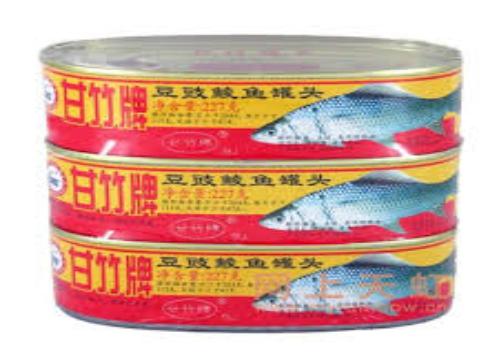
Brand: ganningpai
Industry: Food